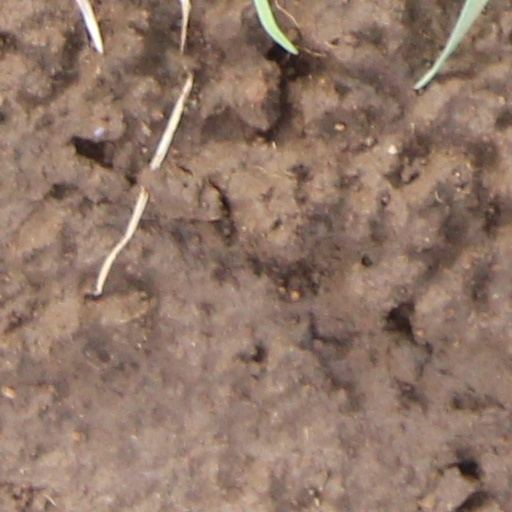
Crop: wheat